Imperial Regalia of Brazil

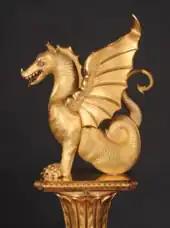
The Imperial Sceptre.

Made in 1822 for the coronation of Pedro I by the Brazilian goldsmith Manuel Inácio de Loiola under the direction of Inácio Luís da Costa, the scepter was only used for important official occasions (coronations and throne speeches).